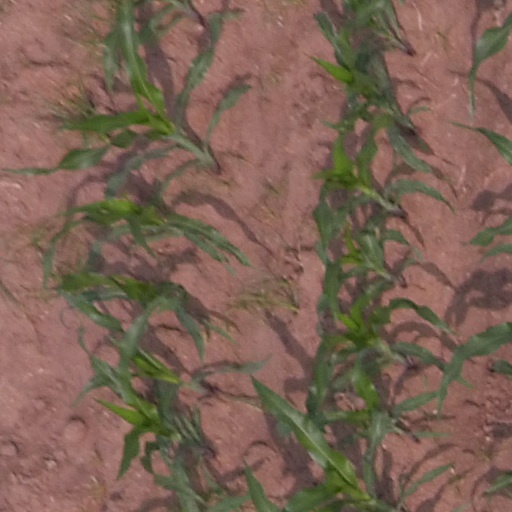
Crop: maize; corn